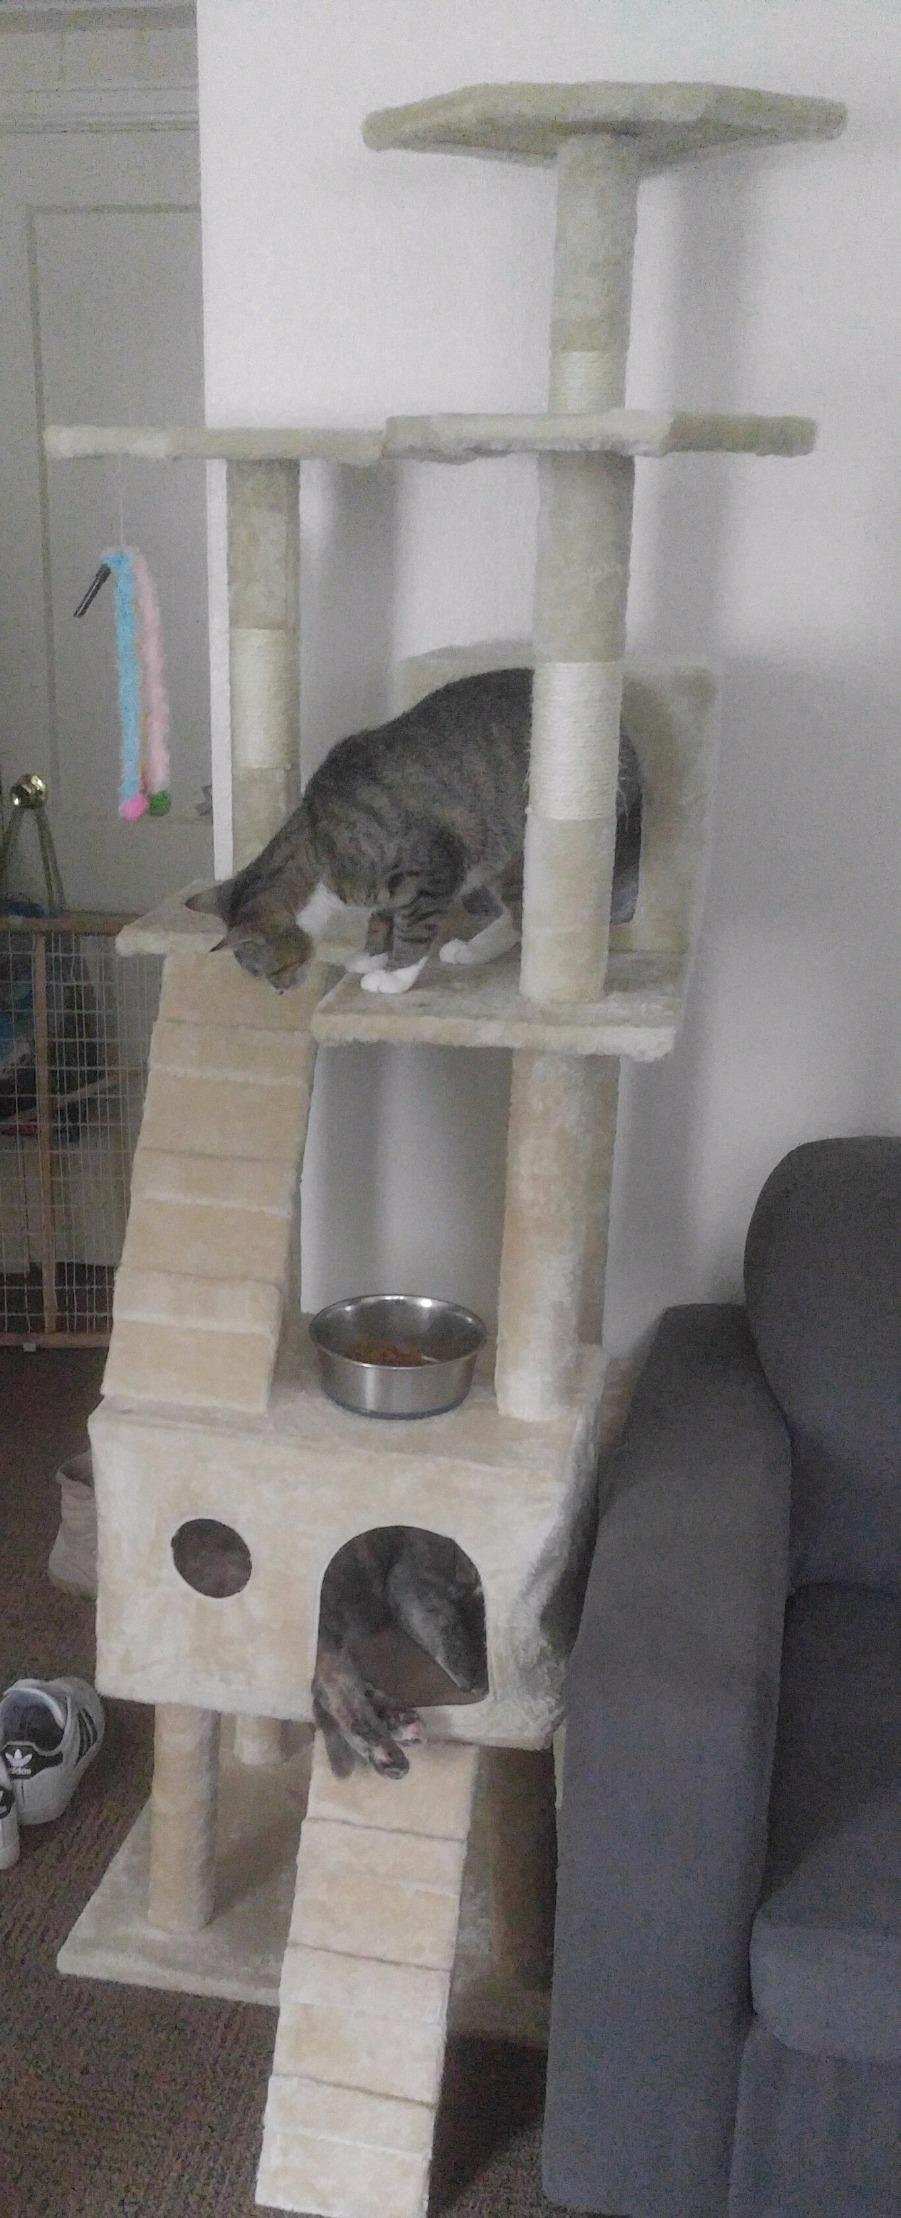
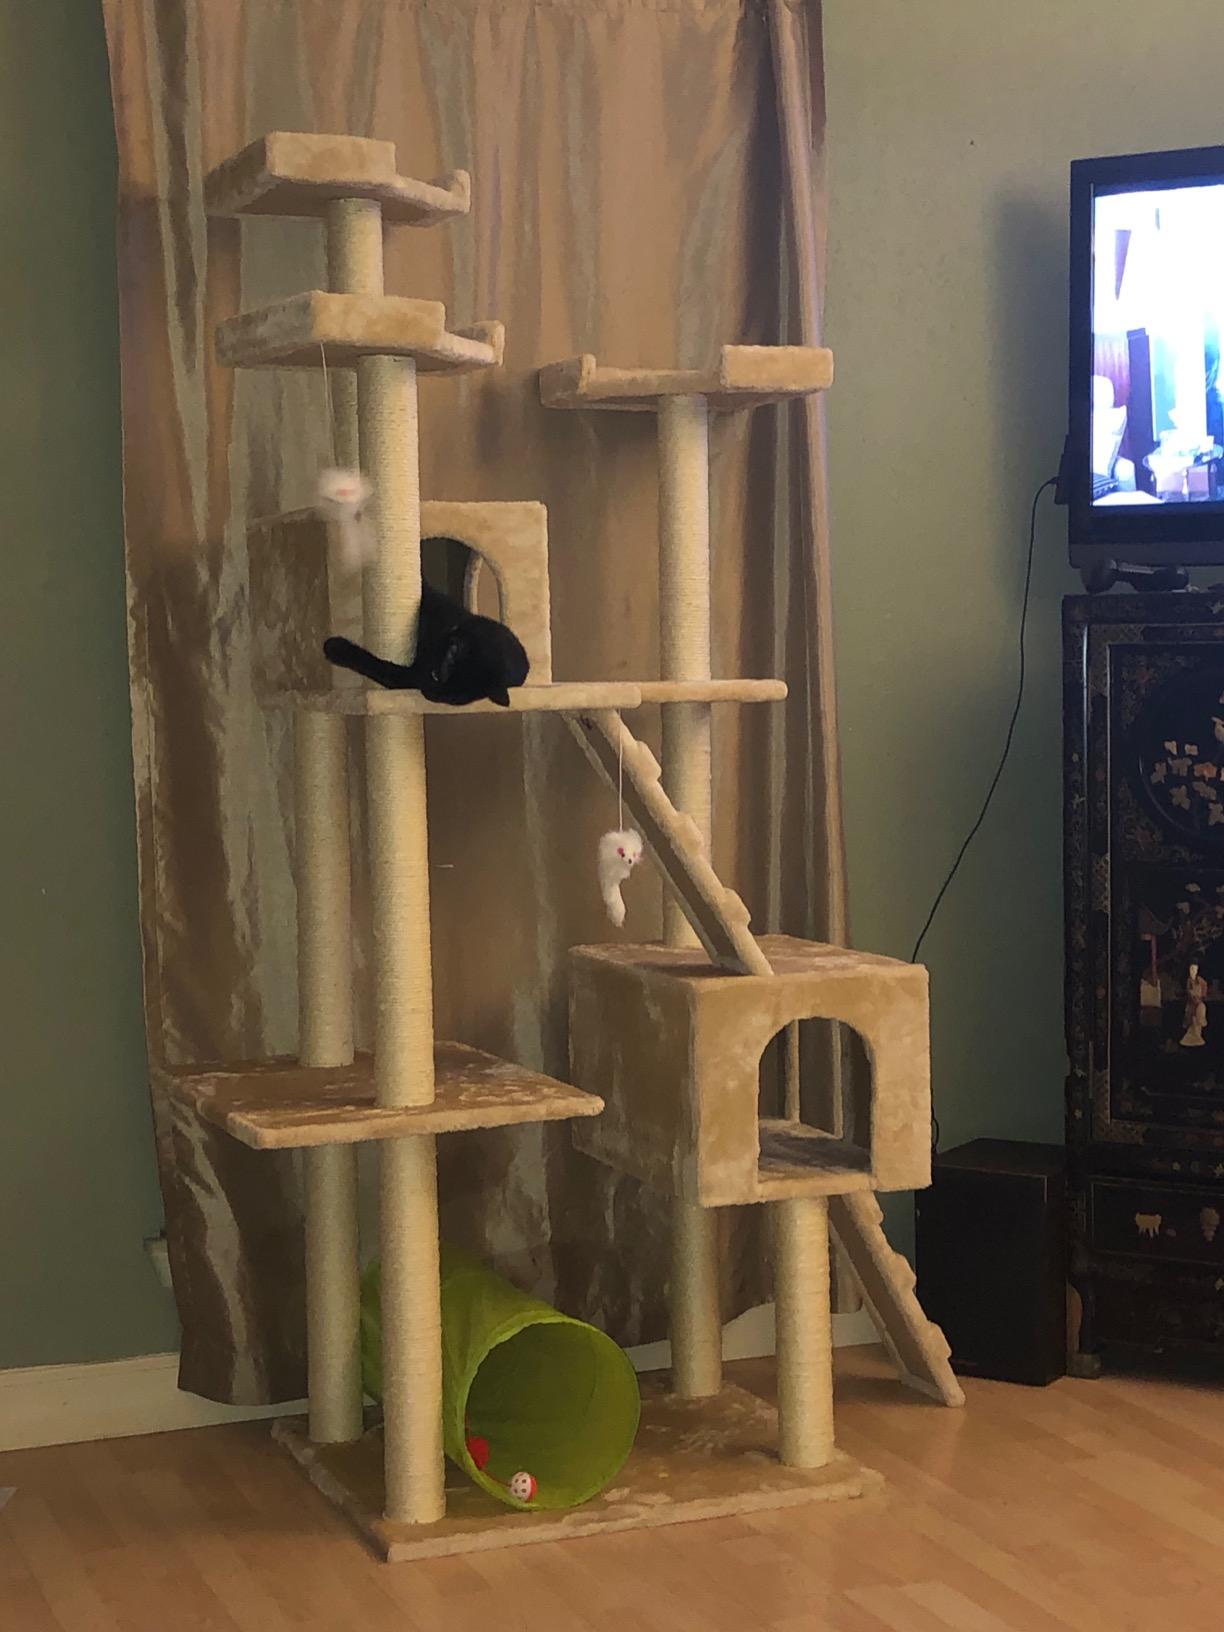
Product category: items_cat tree
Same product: yes